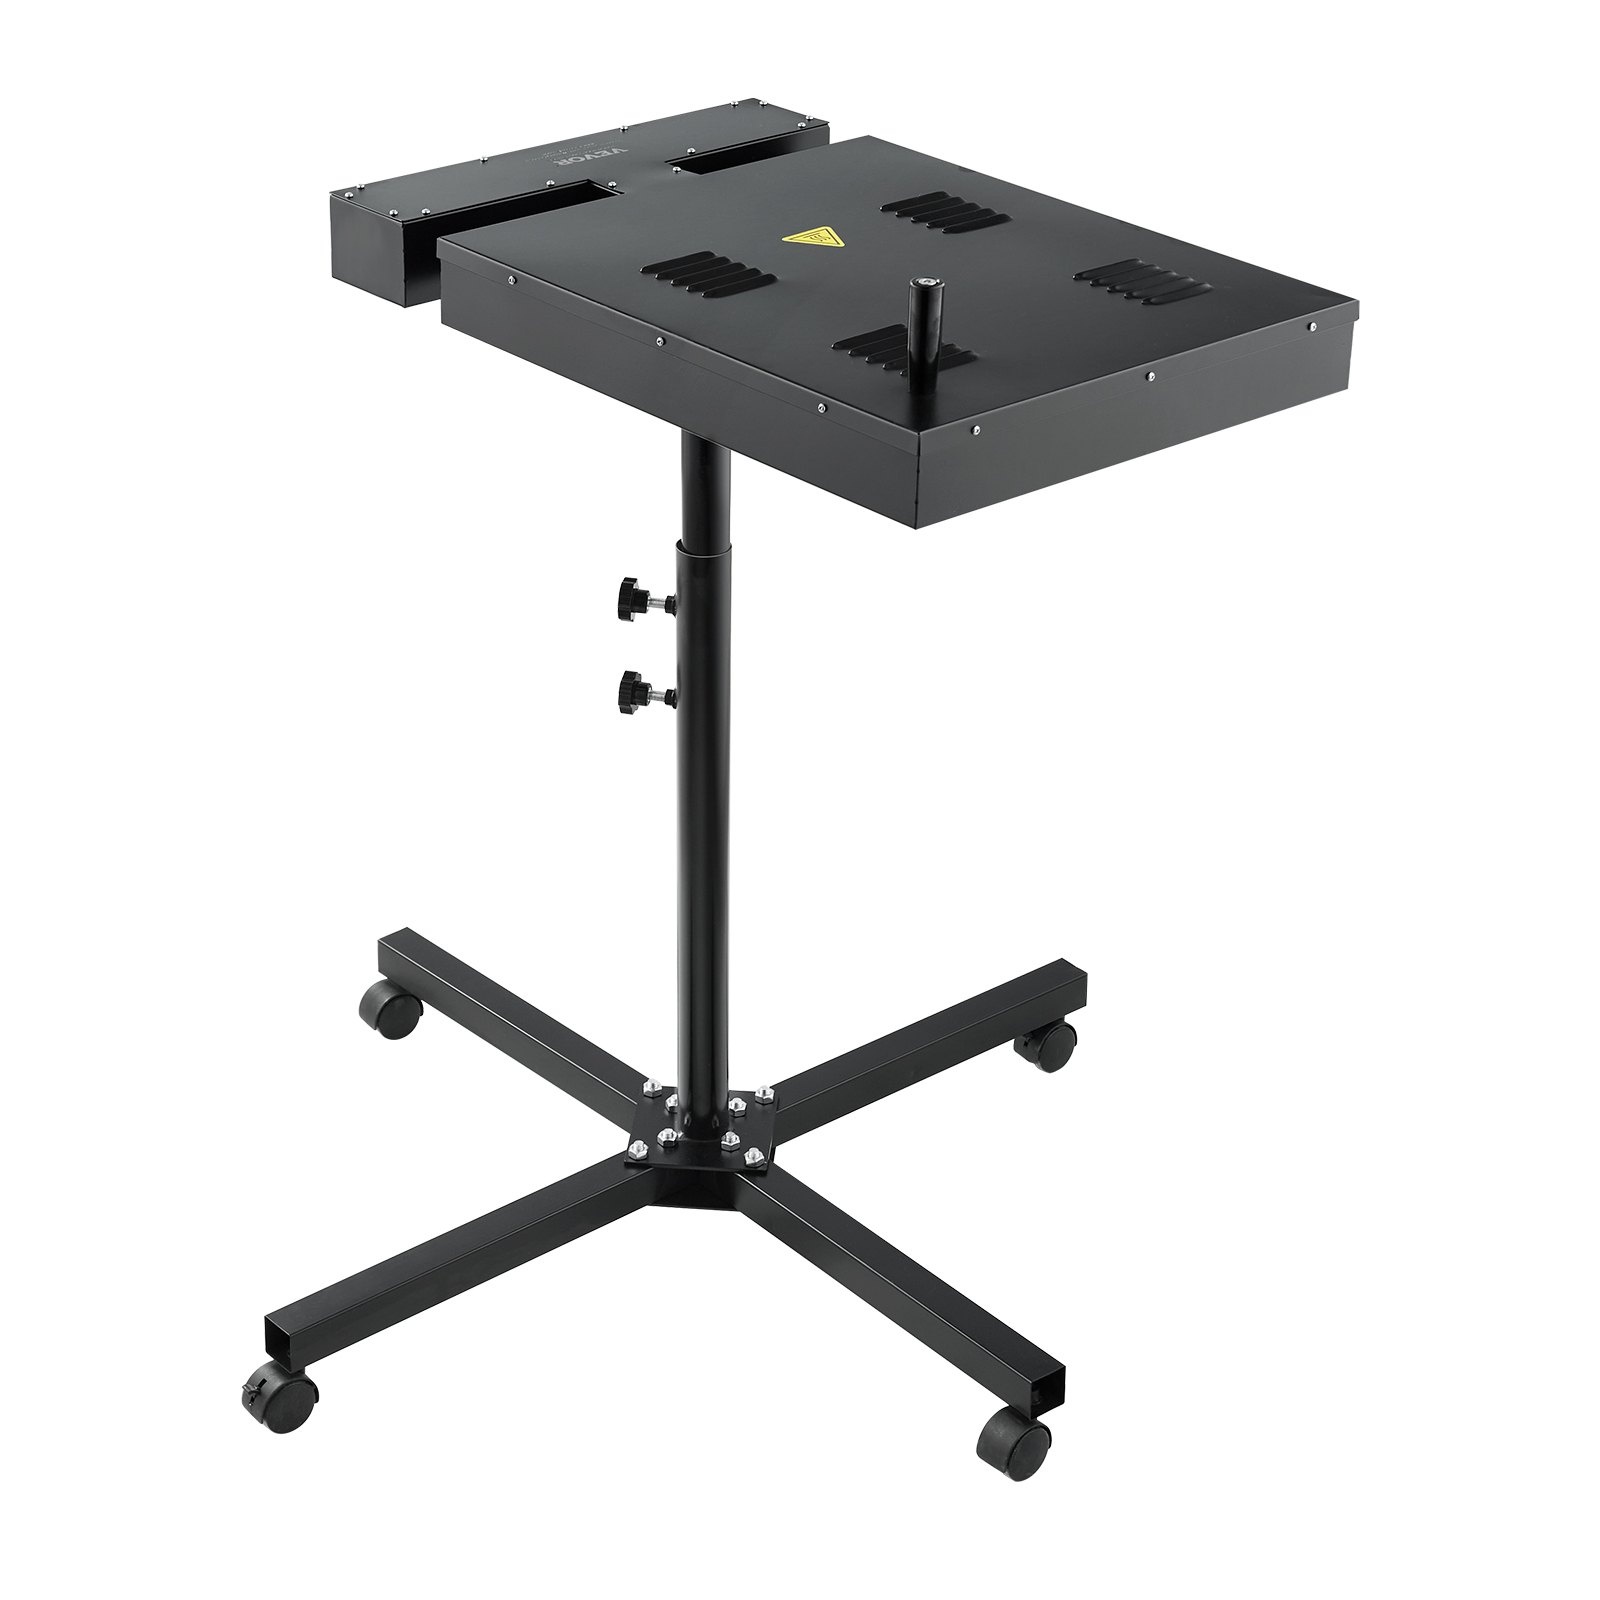
Secador de flash de 18 x 18 pulgadas para serigrafía rotación de 360°
Secador de flash VEVOR, secador de flash de 18 x 18 pulgadas para serigrafía, secador de serigrafía de alta potencia con soporte ajustable en altura, rotación de 360°, base en forma de X, máquina de curado de camisetas de acero, sistema de calentamiento mejorado, mango giratorio de 360°, base robusta en forma de X , compatibilidad versátil , altura ajustable , operación suave y segura Número de modelo del artículo: QY18CDXSHGJV1 (EE. UU.), QY18CDXSHGJV2 (UE), QY18CDXSHGJV3 (AU), área de secado: 18 x 18 pulgadas / 45 x 45 cm, peso neto: 31,75 libras / 14,4 kg (incluidos los accesorios), potencia: 2000 W (EE. UU.) / 3000 W (UE, AU) Specifications: - Length: 83.0 in, Width: 59.0 in, Height: 28.0 in
Brand: DISTRIBUIDORA TOOLCOMEX SA DE CV
Category: Cameras & Optics > Photography > Darkroom > Developing & Processing Equipment > Print Trays, Washers & Dryers > Film Dryers